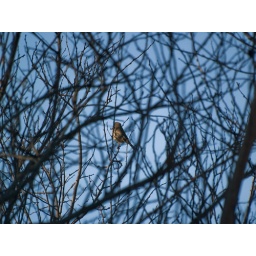
bird in the tree